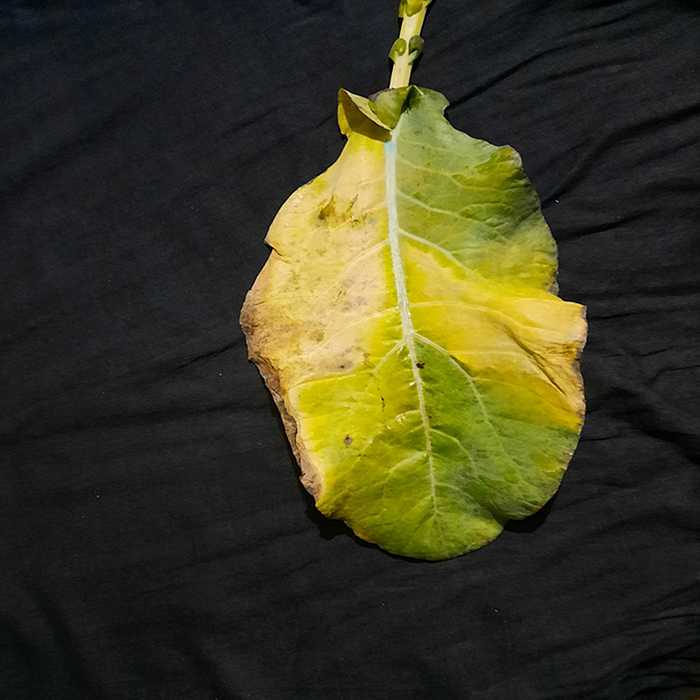
Plant: Cauliflower
Label: Black Rot